Michael Phelps

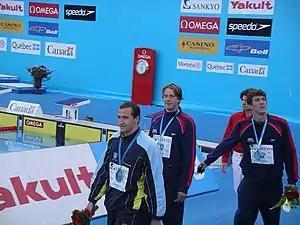
Victory lap of the 100 m butterfly during the 2005 FINA World Championships in Montréal. Phelps is far right.

At the 2005 World Championship Trials, Phelps decided to drop his specialty events, the 400-meter individual medley and the 200-meter butterfly, and experiment with the 400-meter freestyle and the 100-meter freestyle. Phelps went on to win the 400-meter freestyle, the 200-meter freestyle, the 100-meter butterfly, the 100-meter freestyle, and the 200-meter individual medley at the Trials.